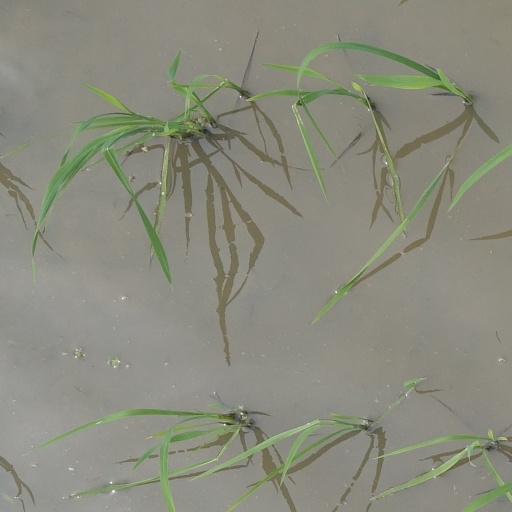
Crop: rice